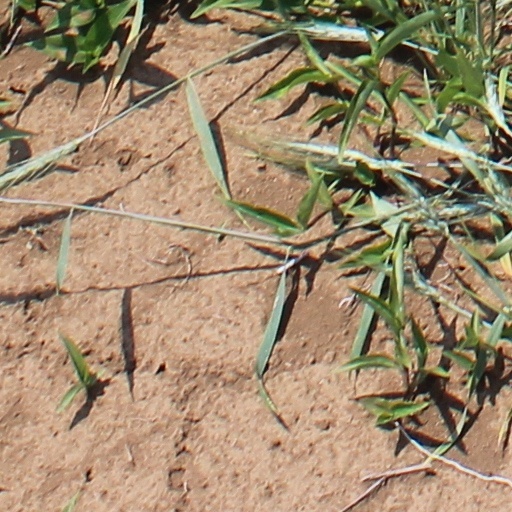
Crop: wheat